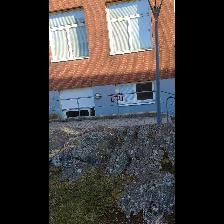
Label: NonHuman